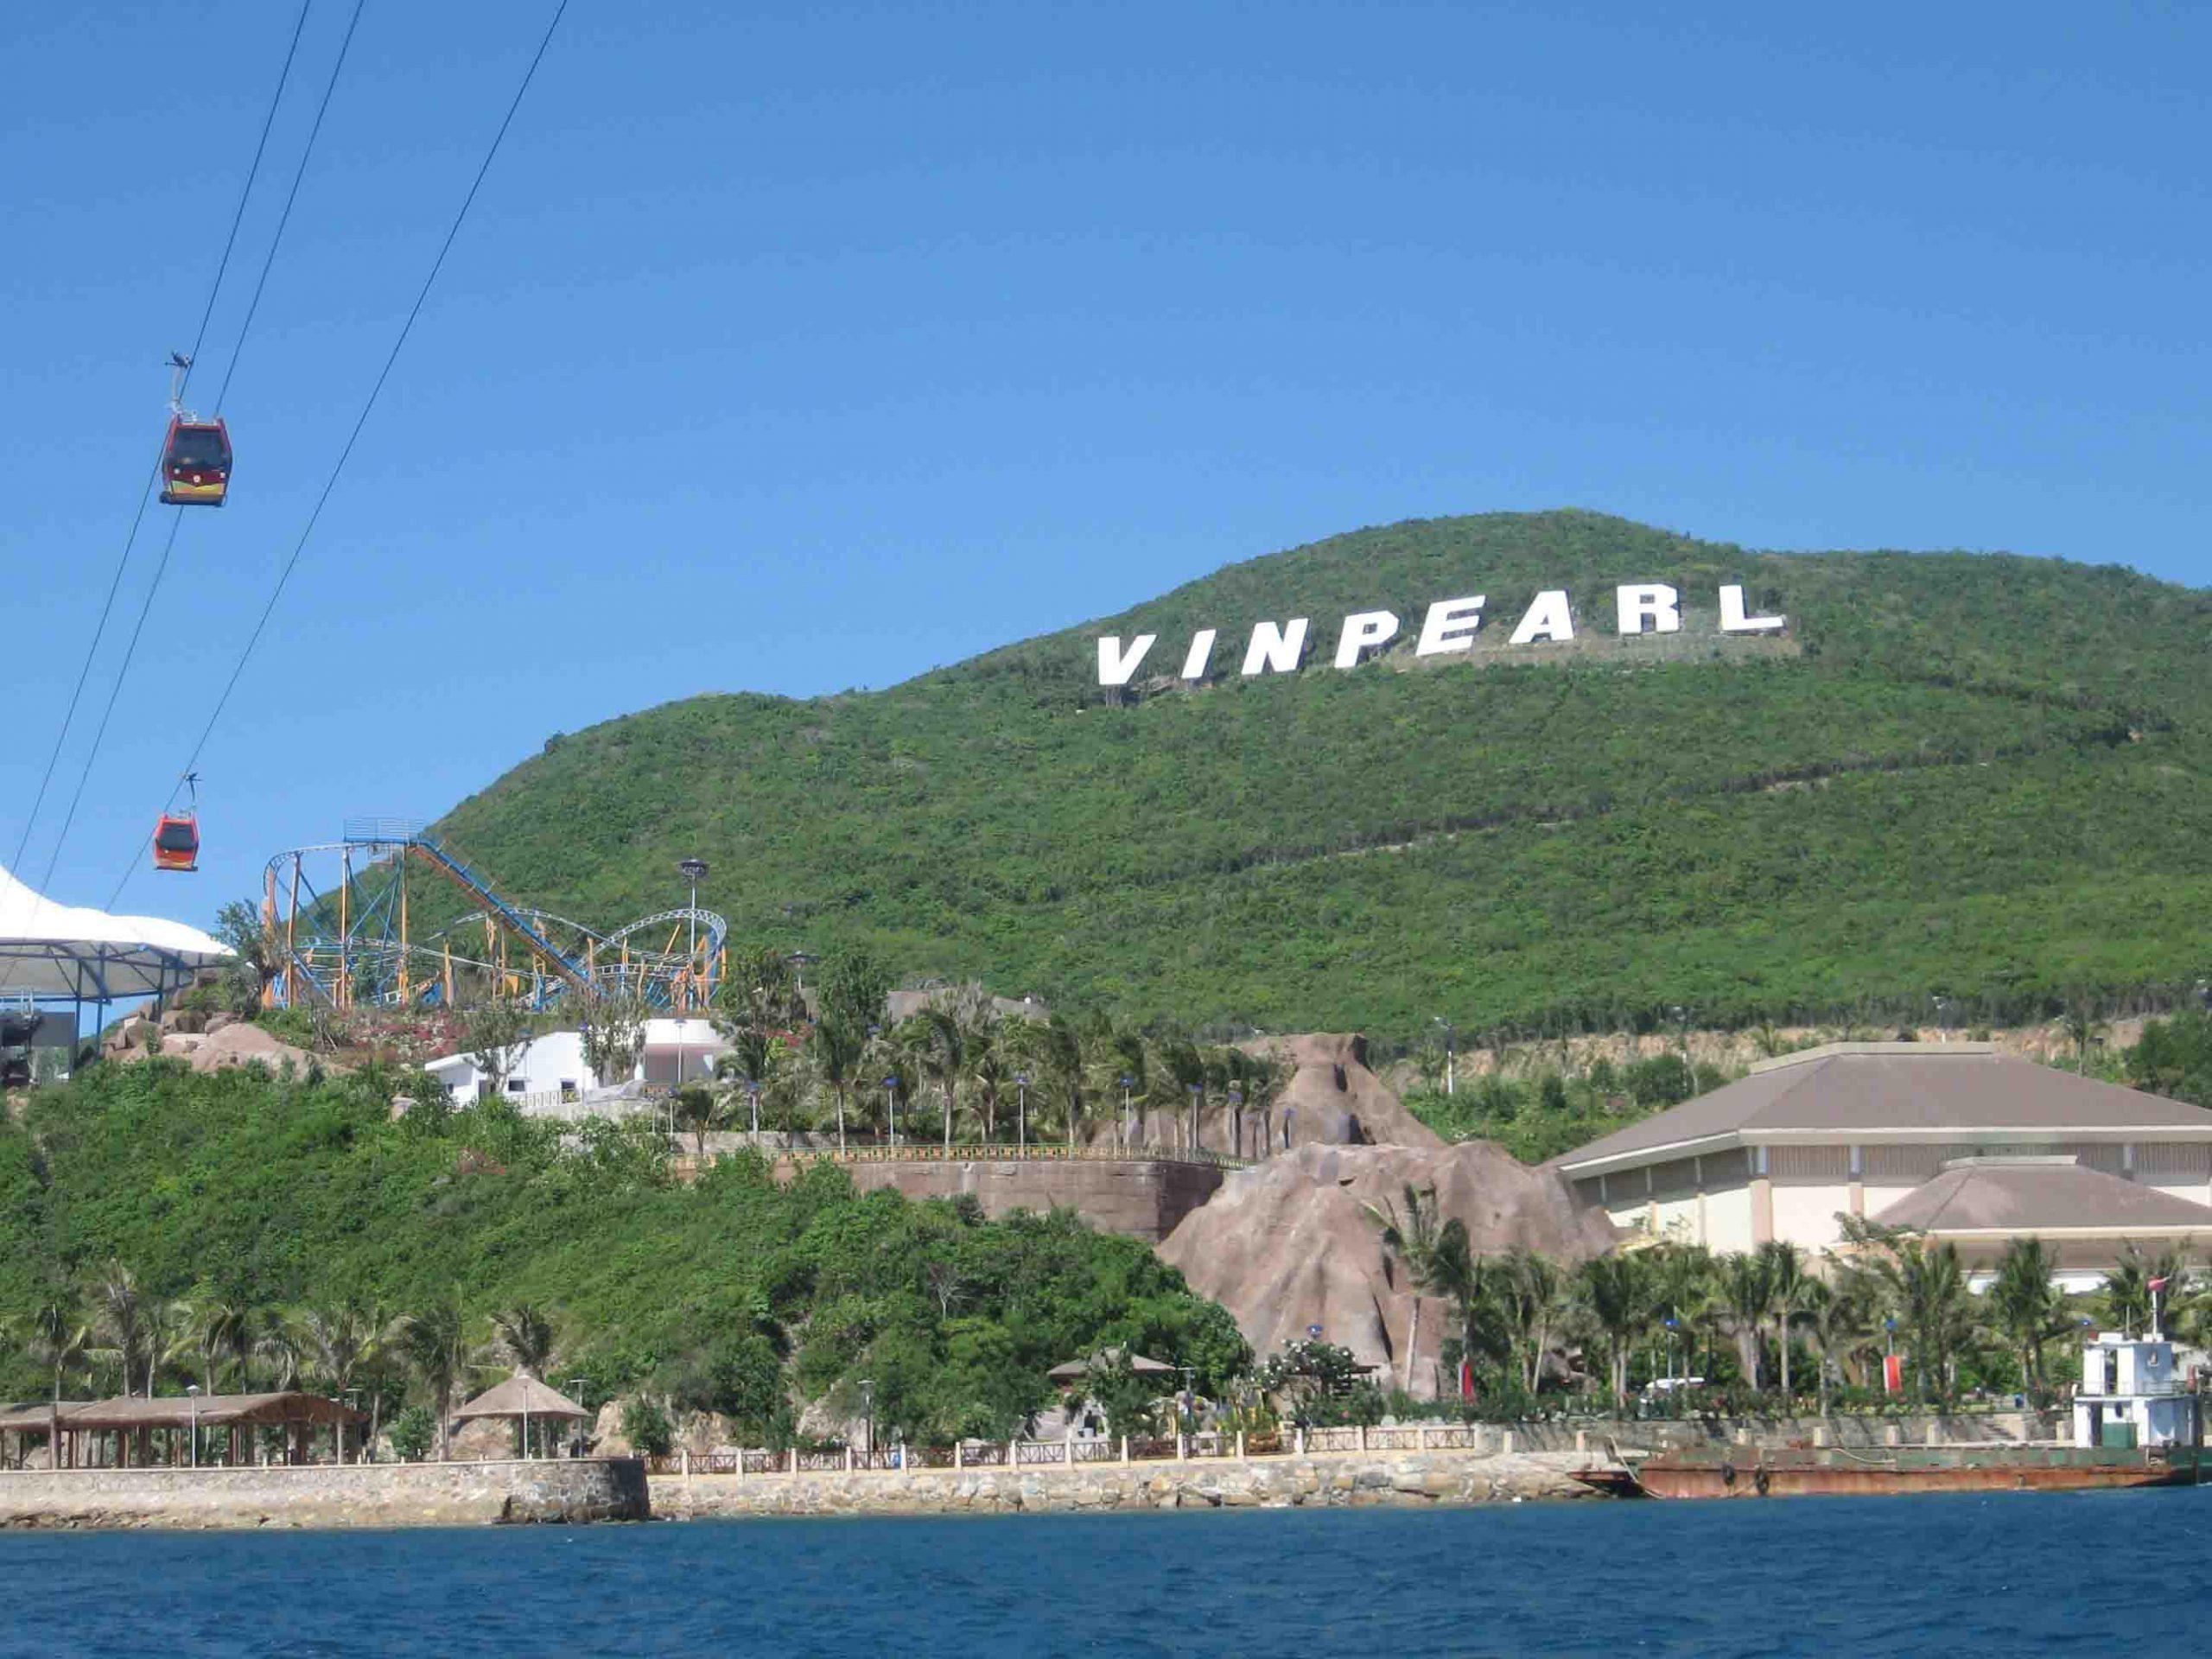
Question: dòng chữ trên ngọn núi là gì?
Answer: vinpearl